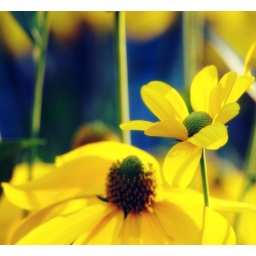
yellow in blue